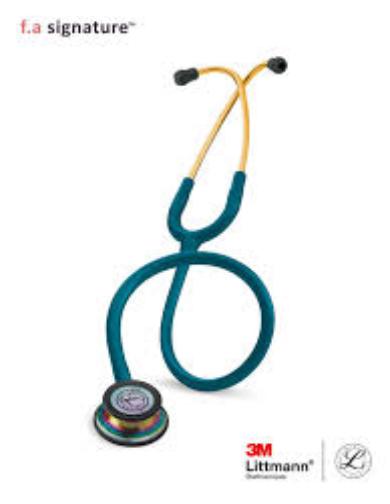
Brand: littmann
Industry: Electronic